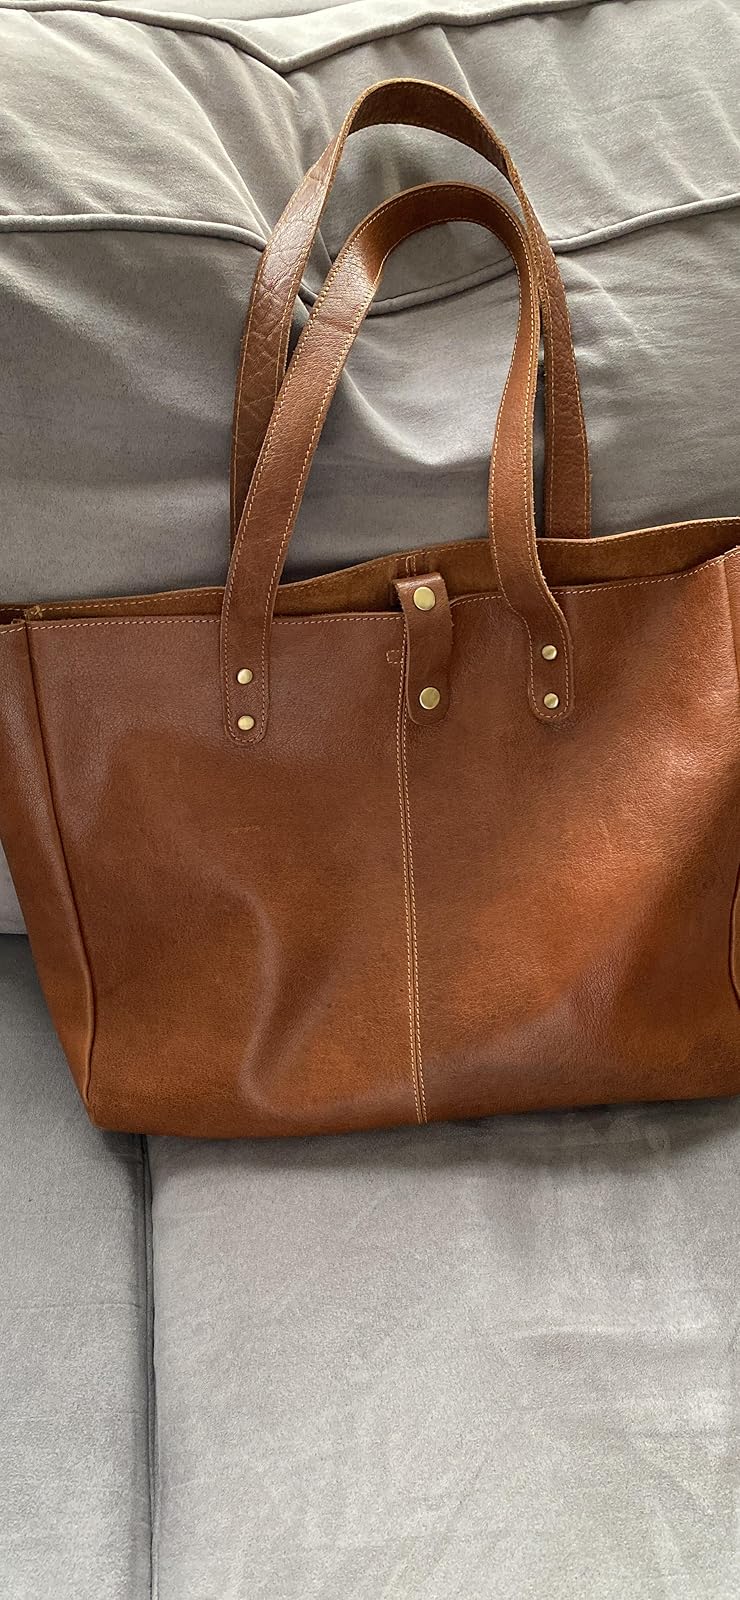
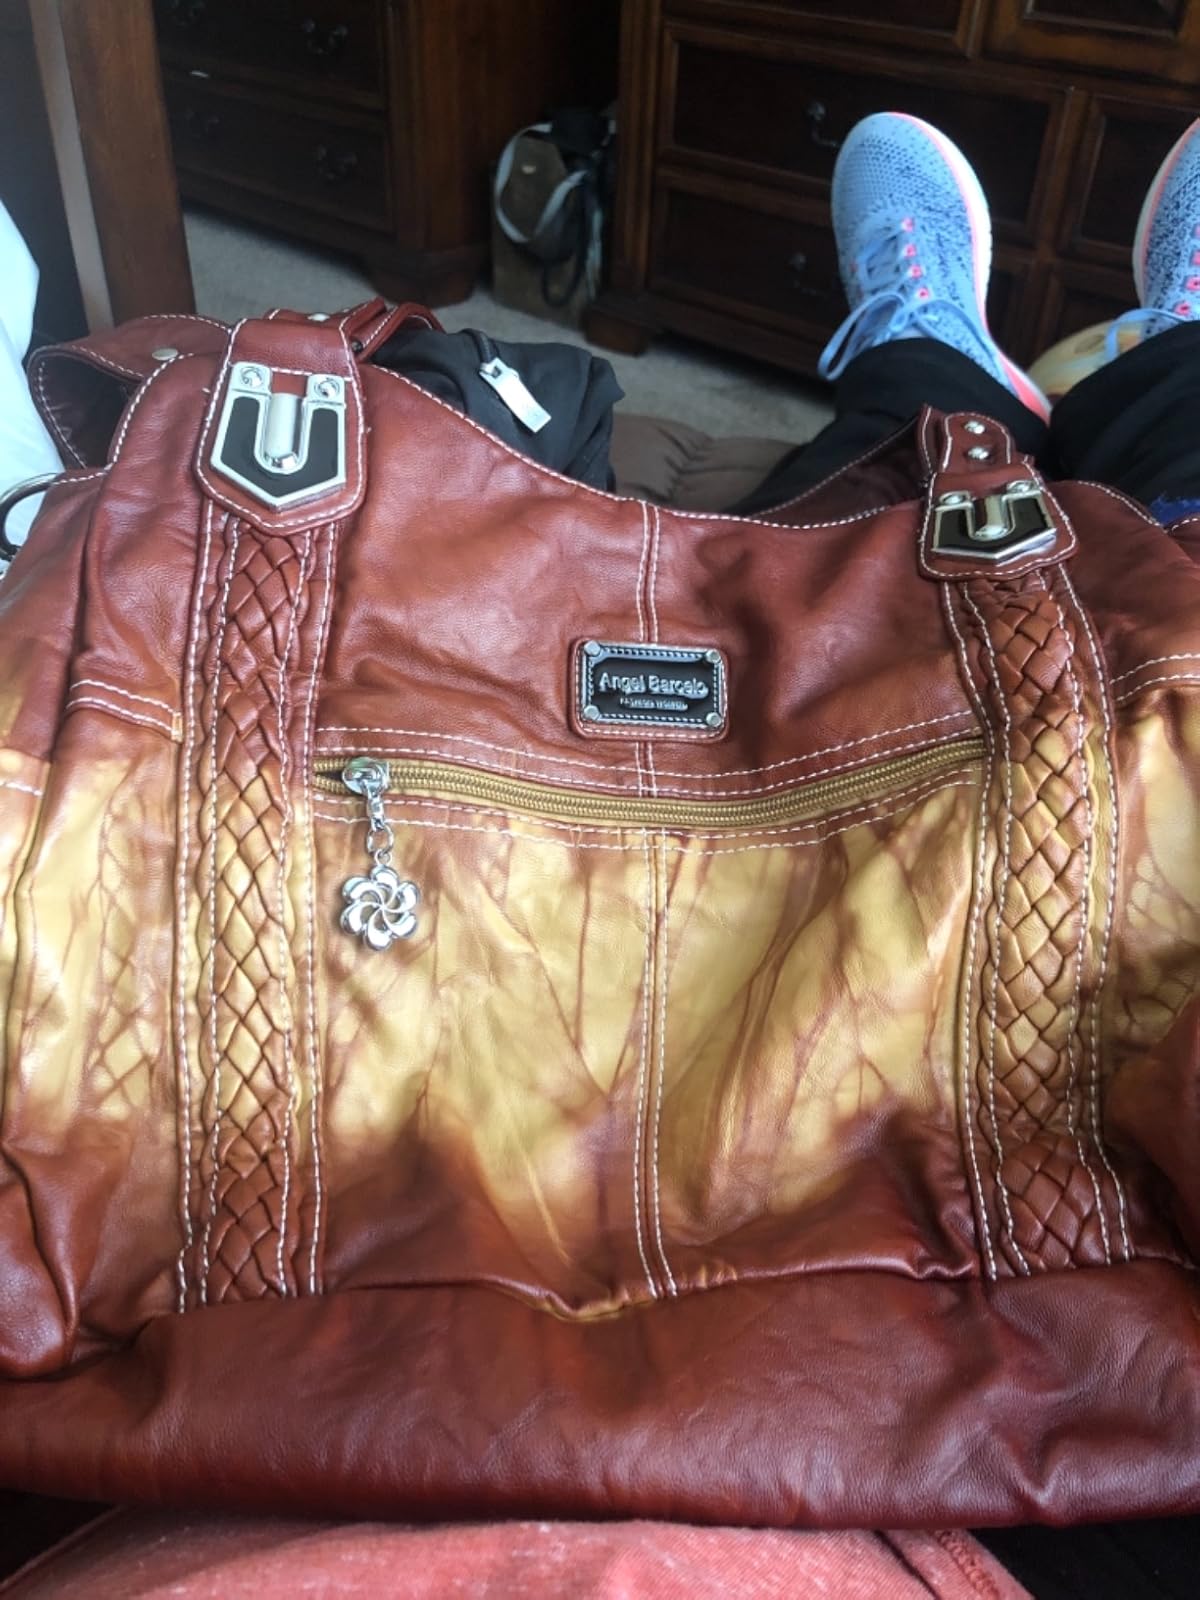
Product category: accessories_handbag
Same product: no